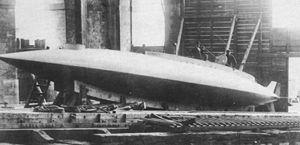
Les Forces sous-marines sont une des quatre grandes composantes de la Marine française. Cette force maritime regroupe l'ensemble des sous-marins français. Depuis la dissolution de la dernière formation de sous-marins conventionnels en 1999, la Force océanique stratégique a le commandement de l'ensemble des FSM et les deux termes sont devenus synonymes.
Pierre Joseph Gabriel Georges Darrieus, né le 21 février 1859 à Toulouse et décédé le 21 septembre 1931 à Toulon, est un marin français, vice-amiral. Il a commandé le premier sous-marin français, le Gymnote.
Gustave Zédé est un ingénieur en génie maritime, directeur des constructions navales et inventeur du Gymnote, premier sous-marin torpilleur opérationnel français.
La jeune école est un courant de la pensée navale française de la fin du XIXᵉ siècle. Elle propose une rupture avec le courant de pensée traditionnelle de l'époque qui était de construire des bateaux de plus en plus importants, en privilégiant au contraire l'utilisation de bateaux plus petits et plus nombreux.
14 novembre : inauguration de l'Institut Pasteur.